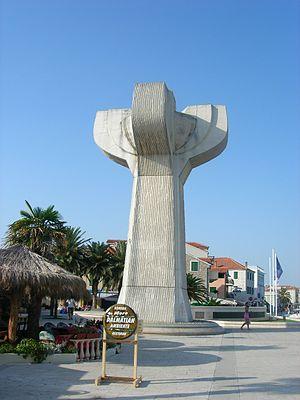
Cet article recense les monuments à la Seconde Guerre mondiale en Croatie.